Peter Rabbit

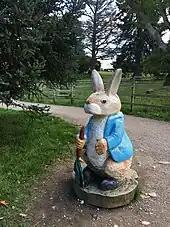
Peter Rabbit statue at Lingholm country house in the English Lake District

A statue of Peter Rabbit is located on the grounds of Lingholm country house just outside the village of Portinscale in the Lake District, north west England, where Potter spent her summer holidays (between 1885 and 1907) and where she drew inspiration for her Peter Rabbit books. She credited the Lingholm kitchen garden as her original inspiration for Mr. McGregor's garden in "The Tale of Peter Rabbit". Lingholm was listed Grade II on the National Heritage List for England in 2013.